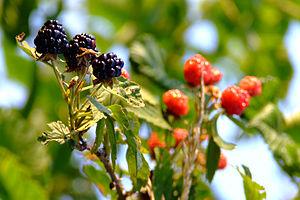
L'Ispolin est un géant légendaire de la mythologie bulgare, selon laquelle il aurait habité la Terre avant les hommes.